Oghuz District

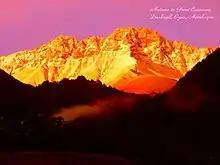
Gysyr dagh in Oghuz

Oghuz District is one of the 66 districts of Azerbaijan. It is located in the north of the country in the Shaki-Zagatala Economic Region. The district borders the districts of Shaki, Qabala, Agdash, and the Russian Republic of Dagestan. Its capital and largest city is Oghuz. As of 2020, the district had a population of 44,700.